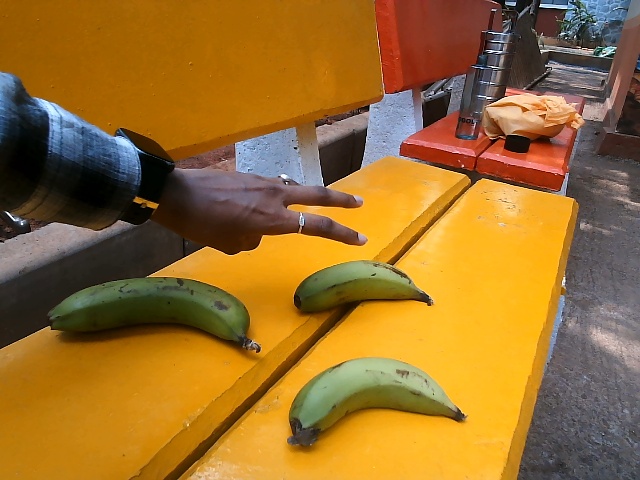
Label: Raw_Banana